I Want to Be a Soldier

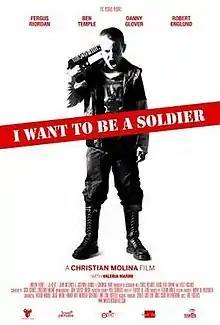

I Want to Be a Soldier is a drama film released in Spain and at the Rome Film Festival in 2010. It is the fourth feature film of director Christian Molina.